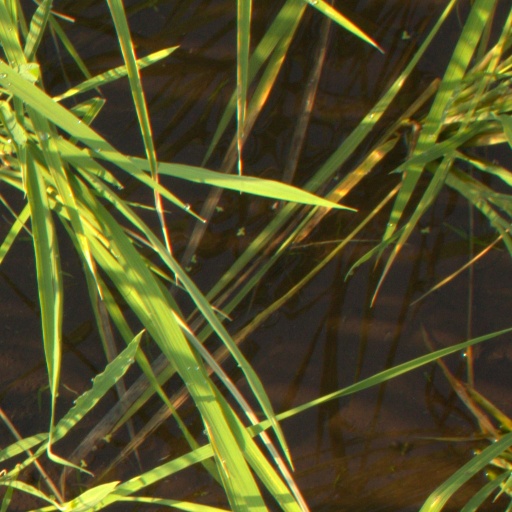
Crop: rice